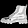
Label: Ankle boot